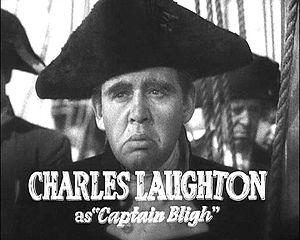
Charles Laughton est un acteur et réalisateur britannique, né le 1ᵉʳ juillet 1899 à Scarborough, naturalisé américain en 1950, et mort le 15 décembre 1962 à Hollywood des suites d'un cancer. Il a également participé à l'élaboration de quelques scénarios, produit quelques films et donné des lectures d'œuvres.
Les Révoltés du Bounty est un film américain de 1935, réalisé par Frank Lloyd.